François Noël (missionary)

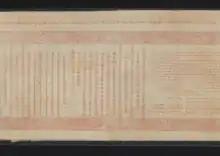
The Kangxi Emperor's 1716 open letter to ClementXI, inquiring about the fate of his 1706 and 1708 embassies

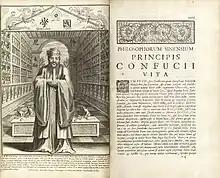
The engraving of Confucius in the 1687 "Confucius, Philosopher of the Chinese". Noël's own translations had no illustrations, apart from their floral tailpieces.

On 9 November 1701, he was selected—probably through the influence of his compatriot, the Vice Provincial Superior Antoine Thomas—to act as the procurator for the China mission in an embassy concerning the Chinese Rites Controversy. He was to argue on behalf of the Jesuits and four Chinese bishops that the Catholic Church should continue to permit the Chinese practice with Confucian and ancestral veneration after their conversion to Christianity.